The Gods of Guilt

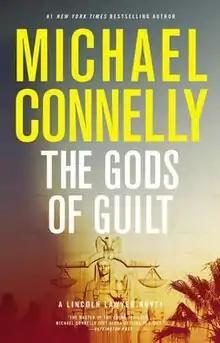
Hardcover edition

The Gods of Guilt is the 26th novel by American author Michael Connelly and his fifth to feature Los Angeles criminal defense attorney Mickey Haller. The book was published in the United States on December 2, 2013.